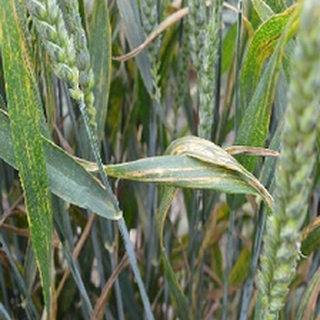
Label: wheat_yellow_rust